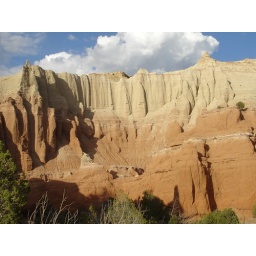
Towering rock wall in Kodachrome Basin State Park, Utah